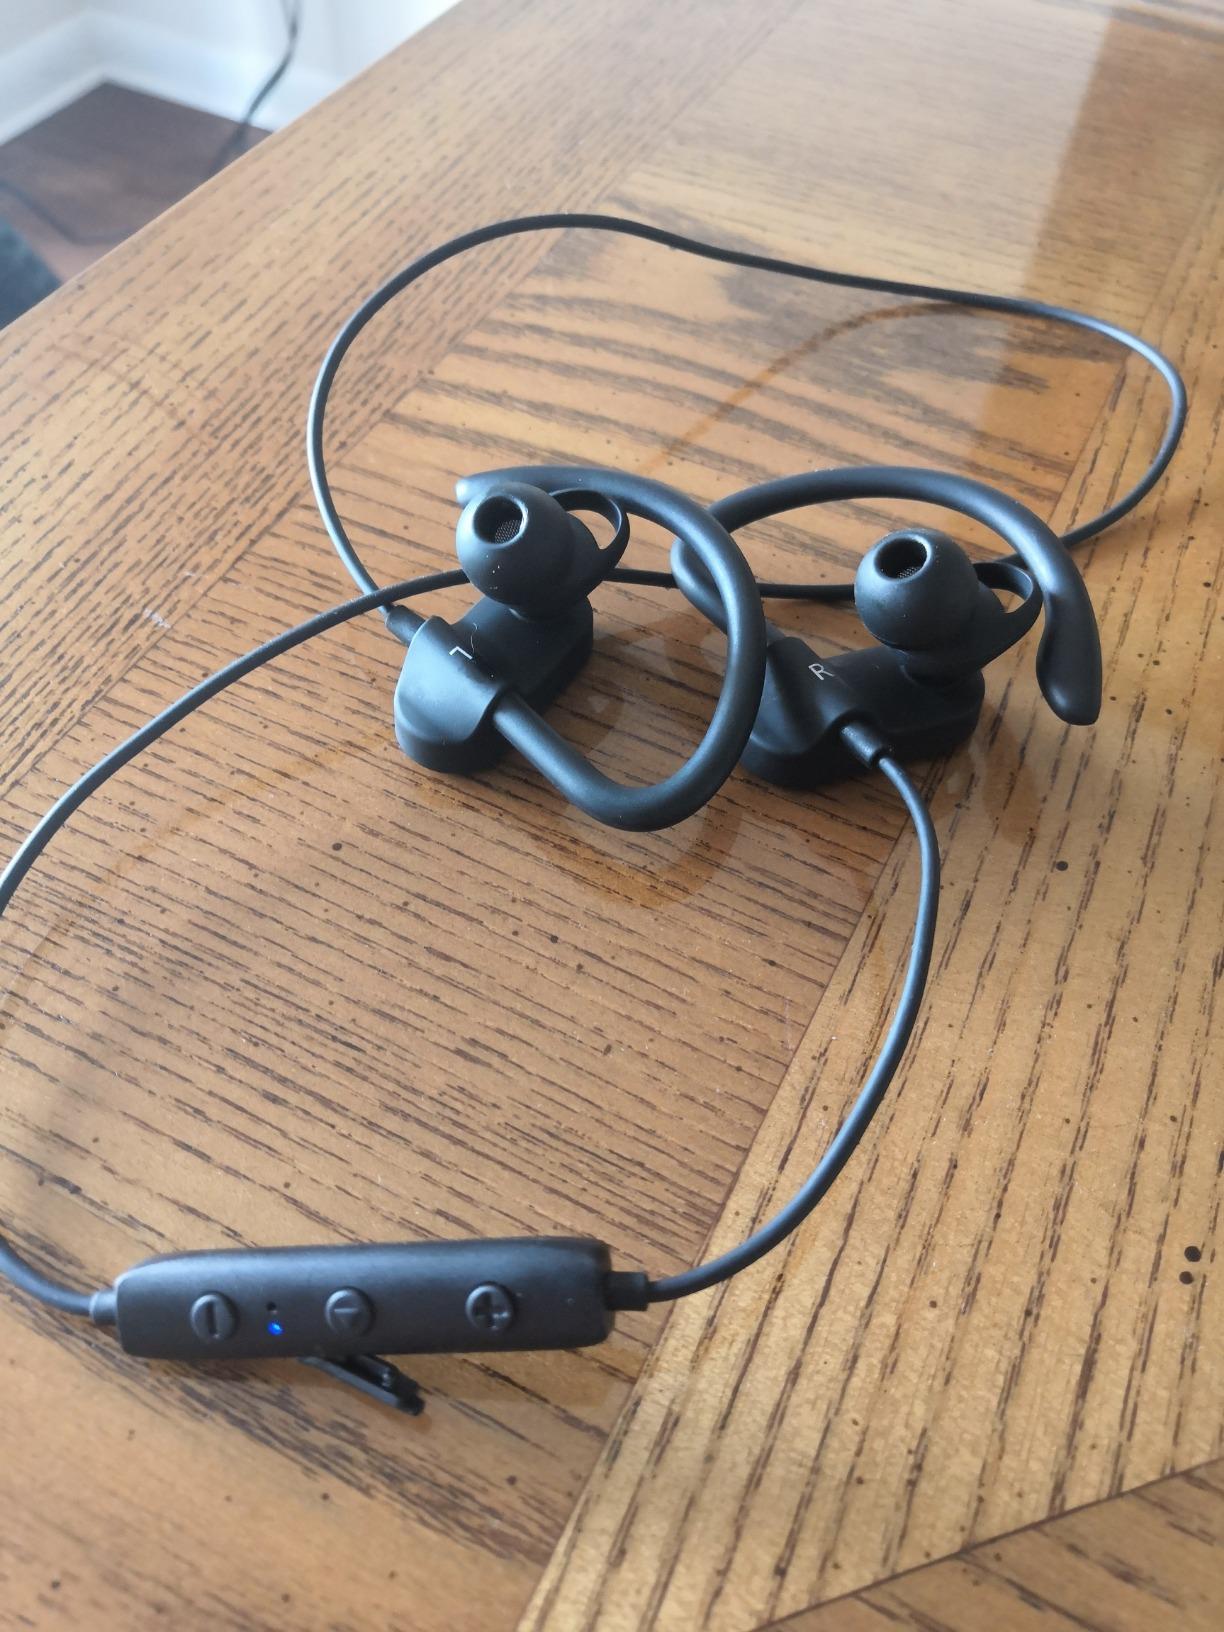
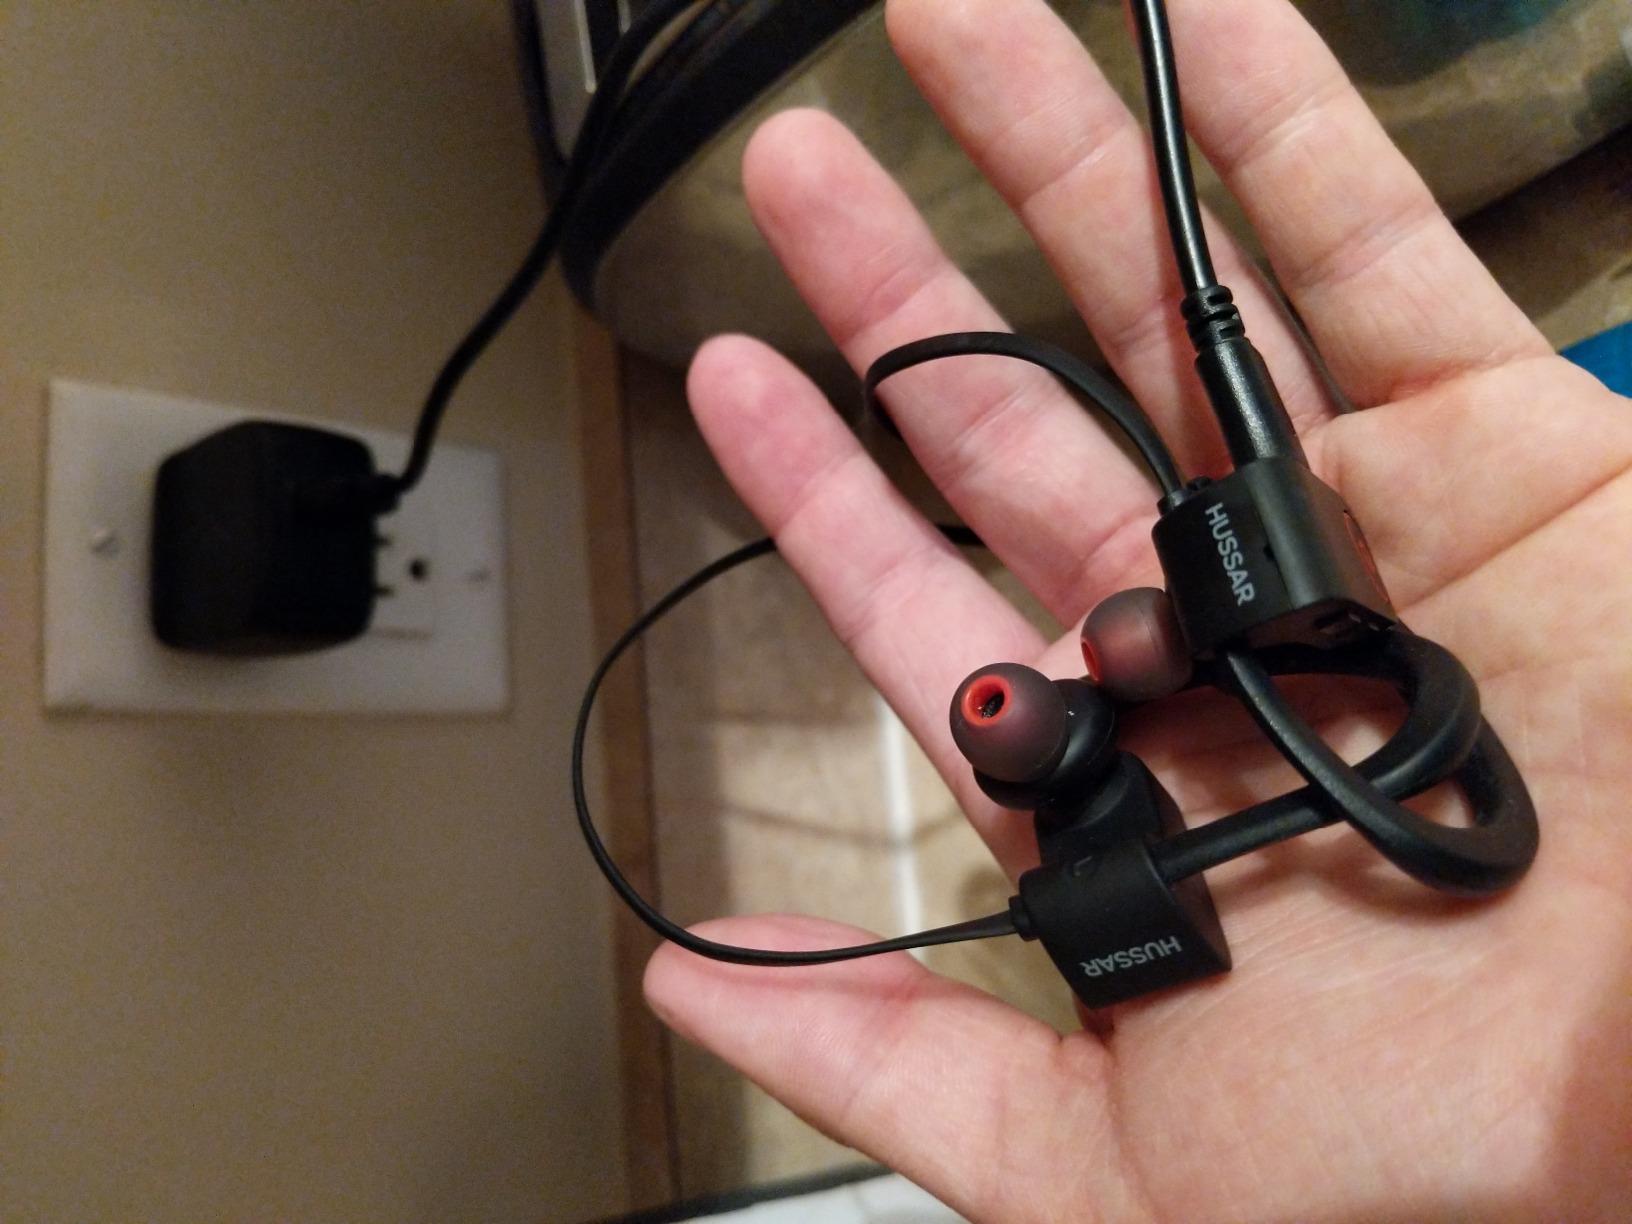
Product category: headphones
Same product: no